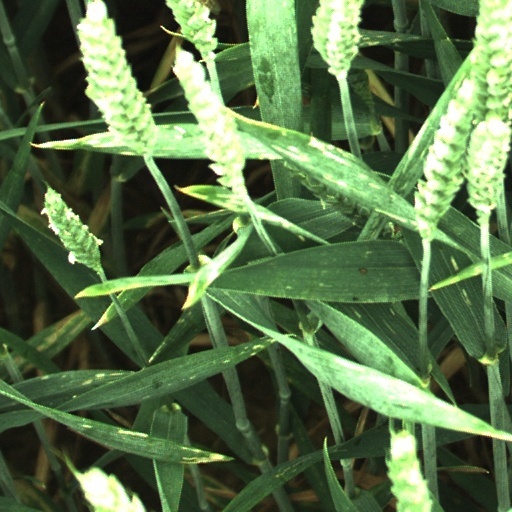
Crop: wheat